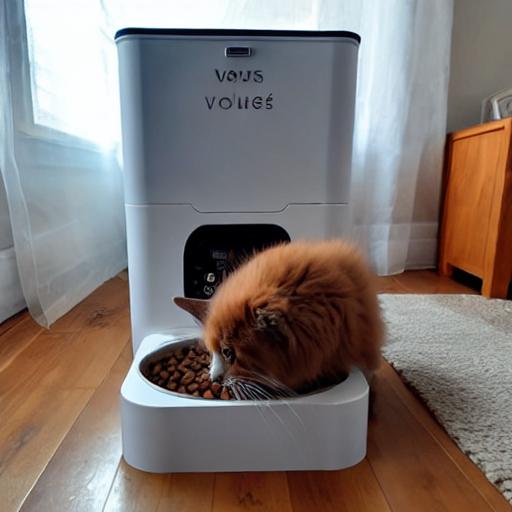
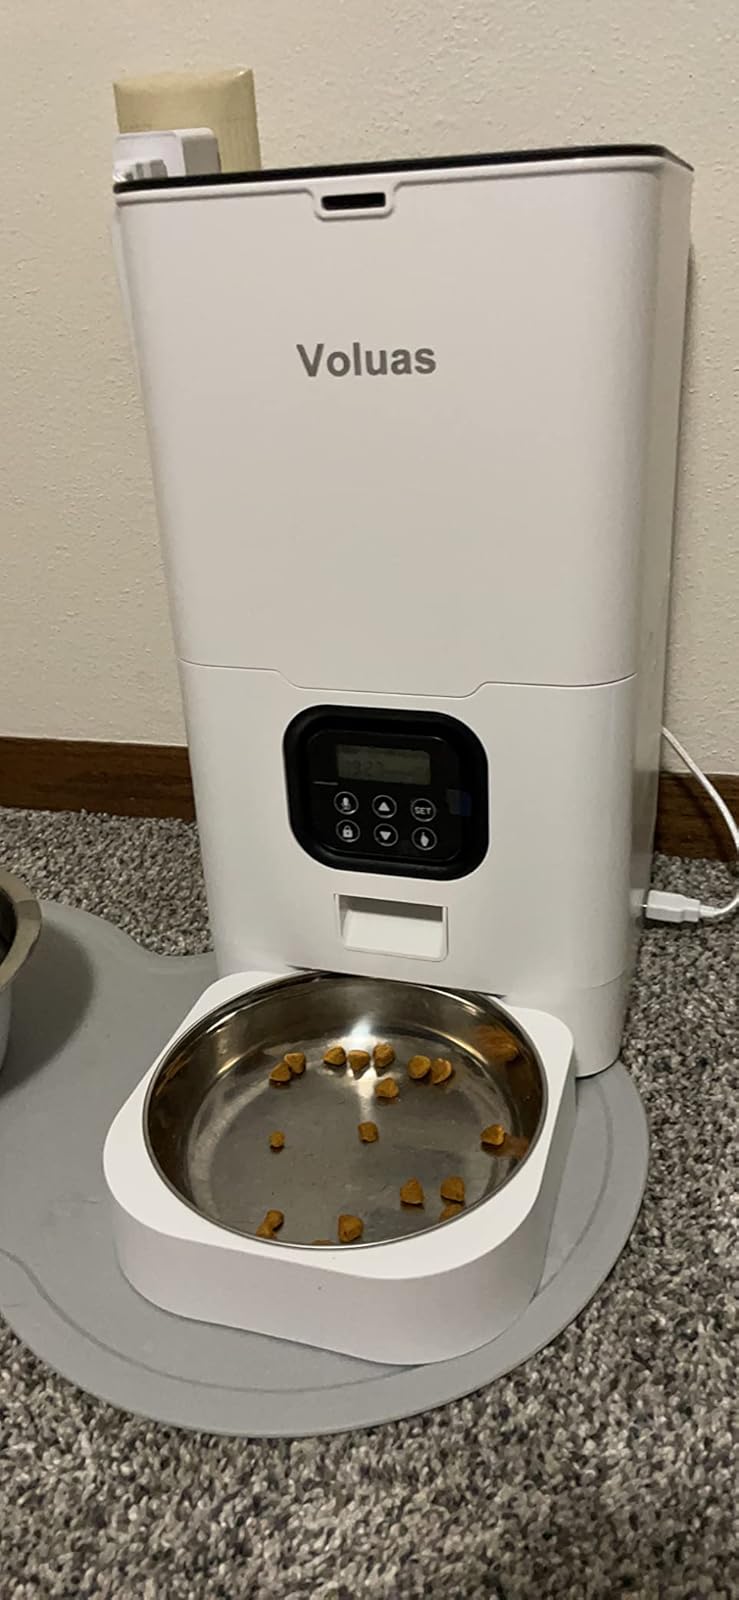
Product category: items_feeder
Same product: no